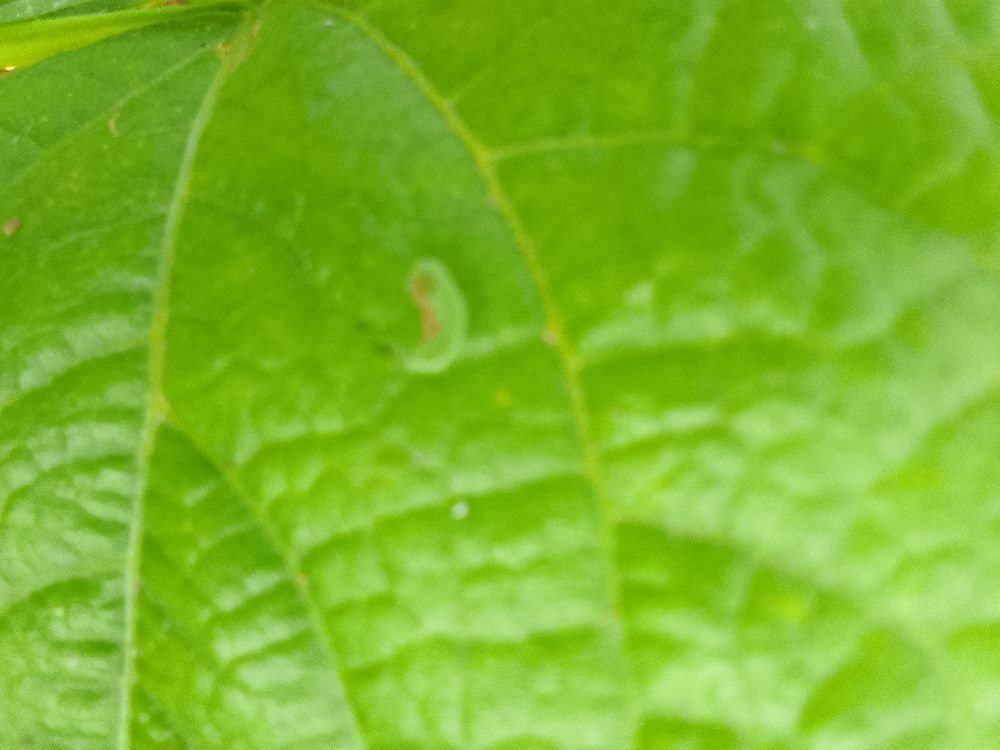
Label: healthy